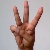
The image shows a hand gesture representing the letter 'W' in Indian Sign Language.